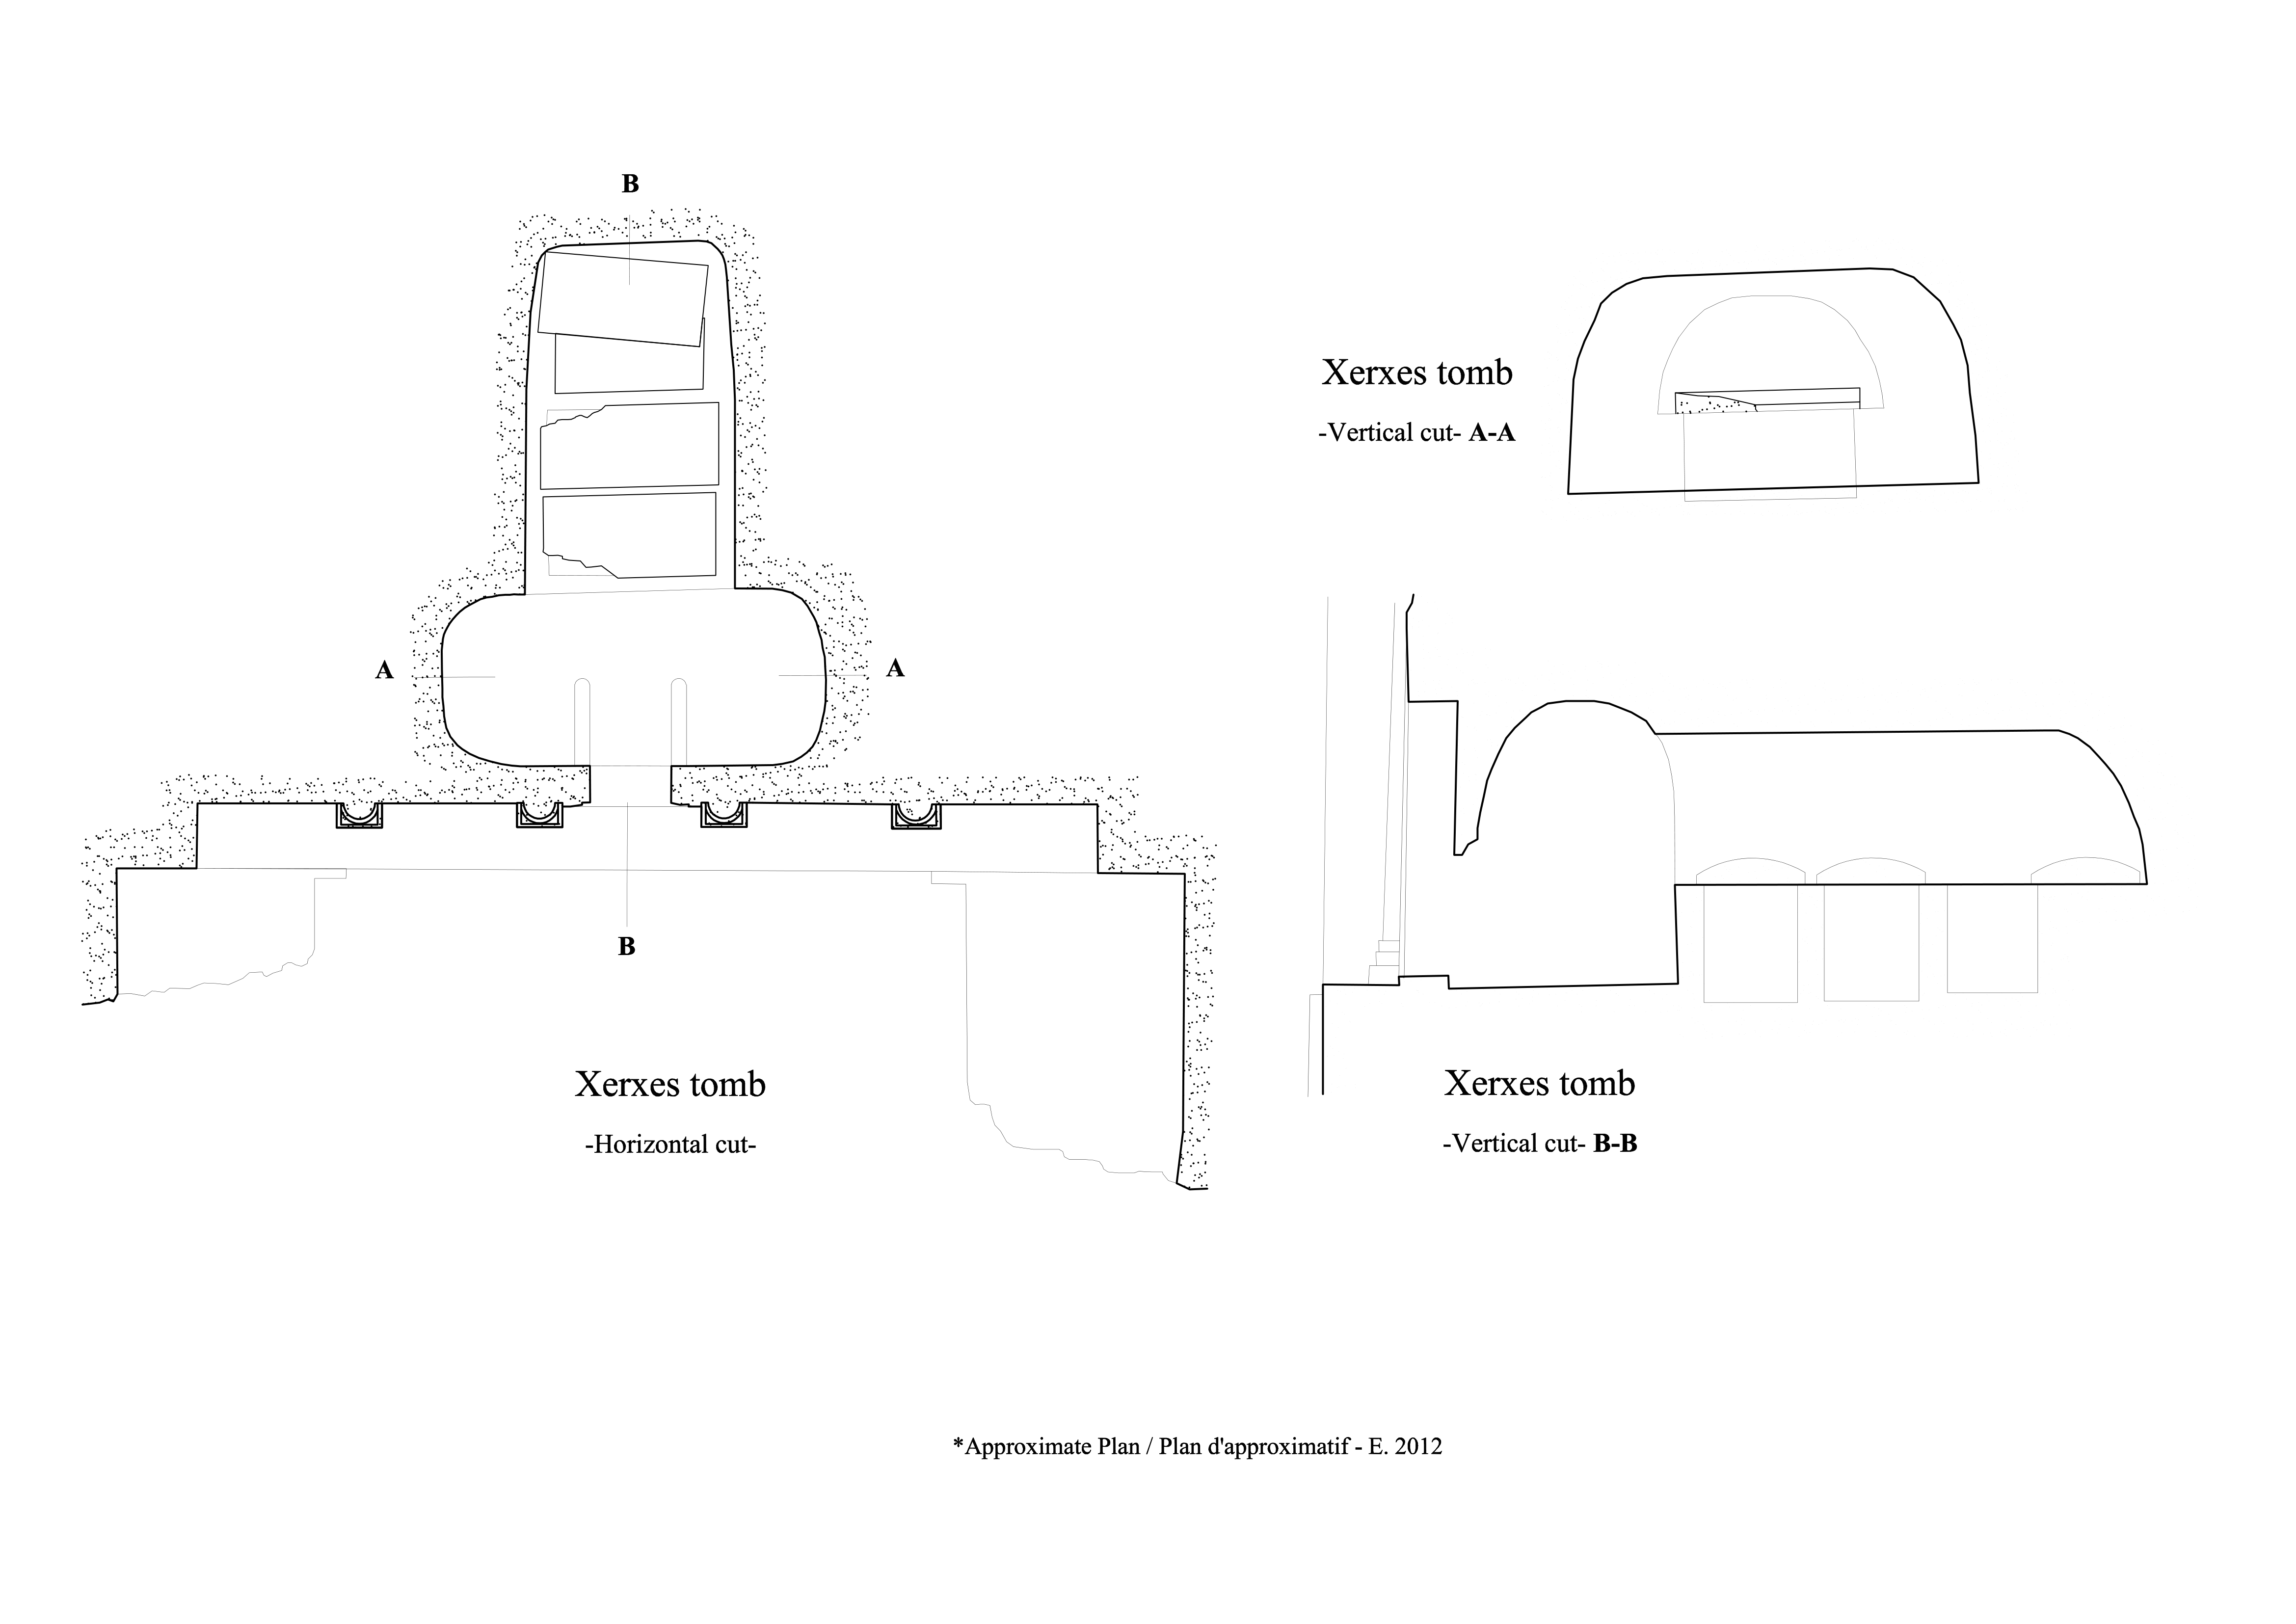
Tomb X1A2
درون آرامگاه خشایارشا
Date: 2012-03-01
Credit: درفش کاویانی / Own work
Categories: Tomb of Xerxes I, Self-published work, Photos by Darafsh Kaviyani